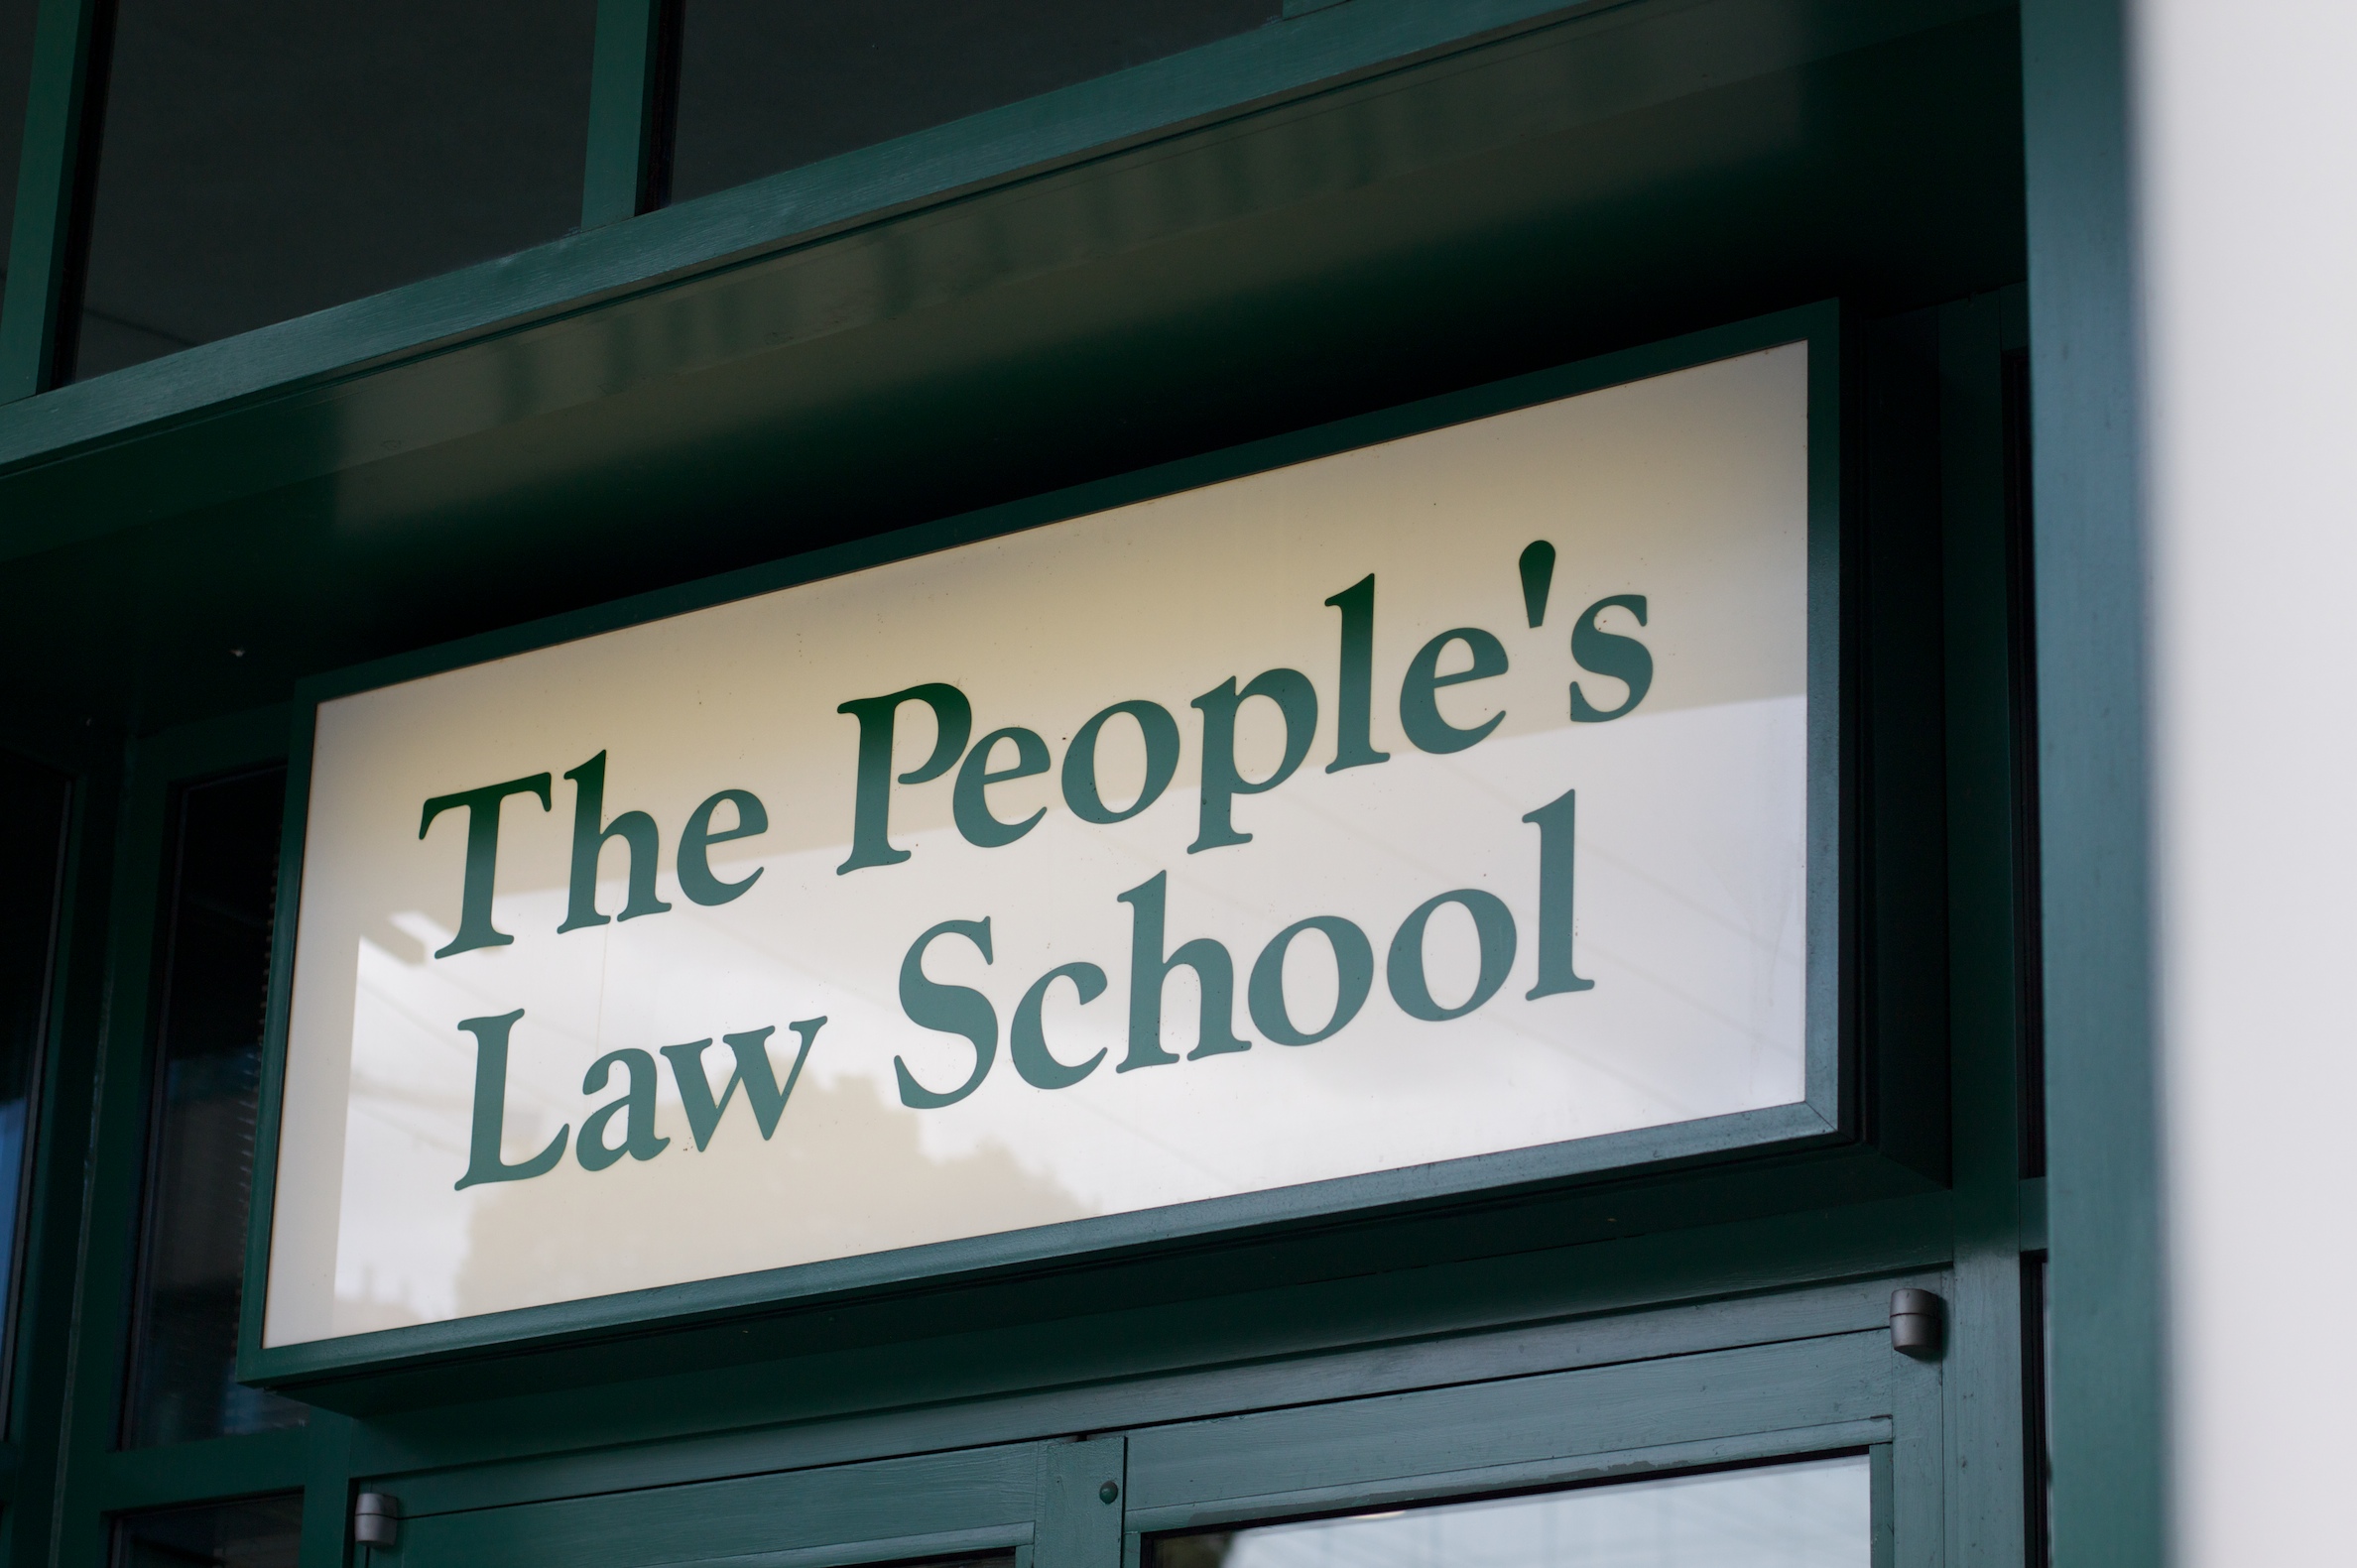
number, sign, color, vancouver, blue, street sign, signage, brand, design, personal computer hardware, display device